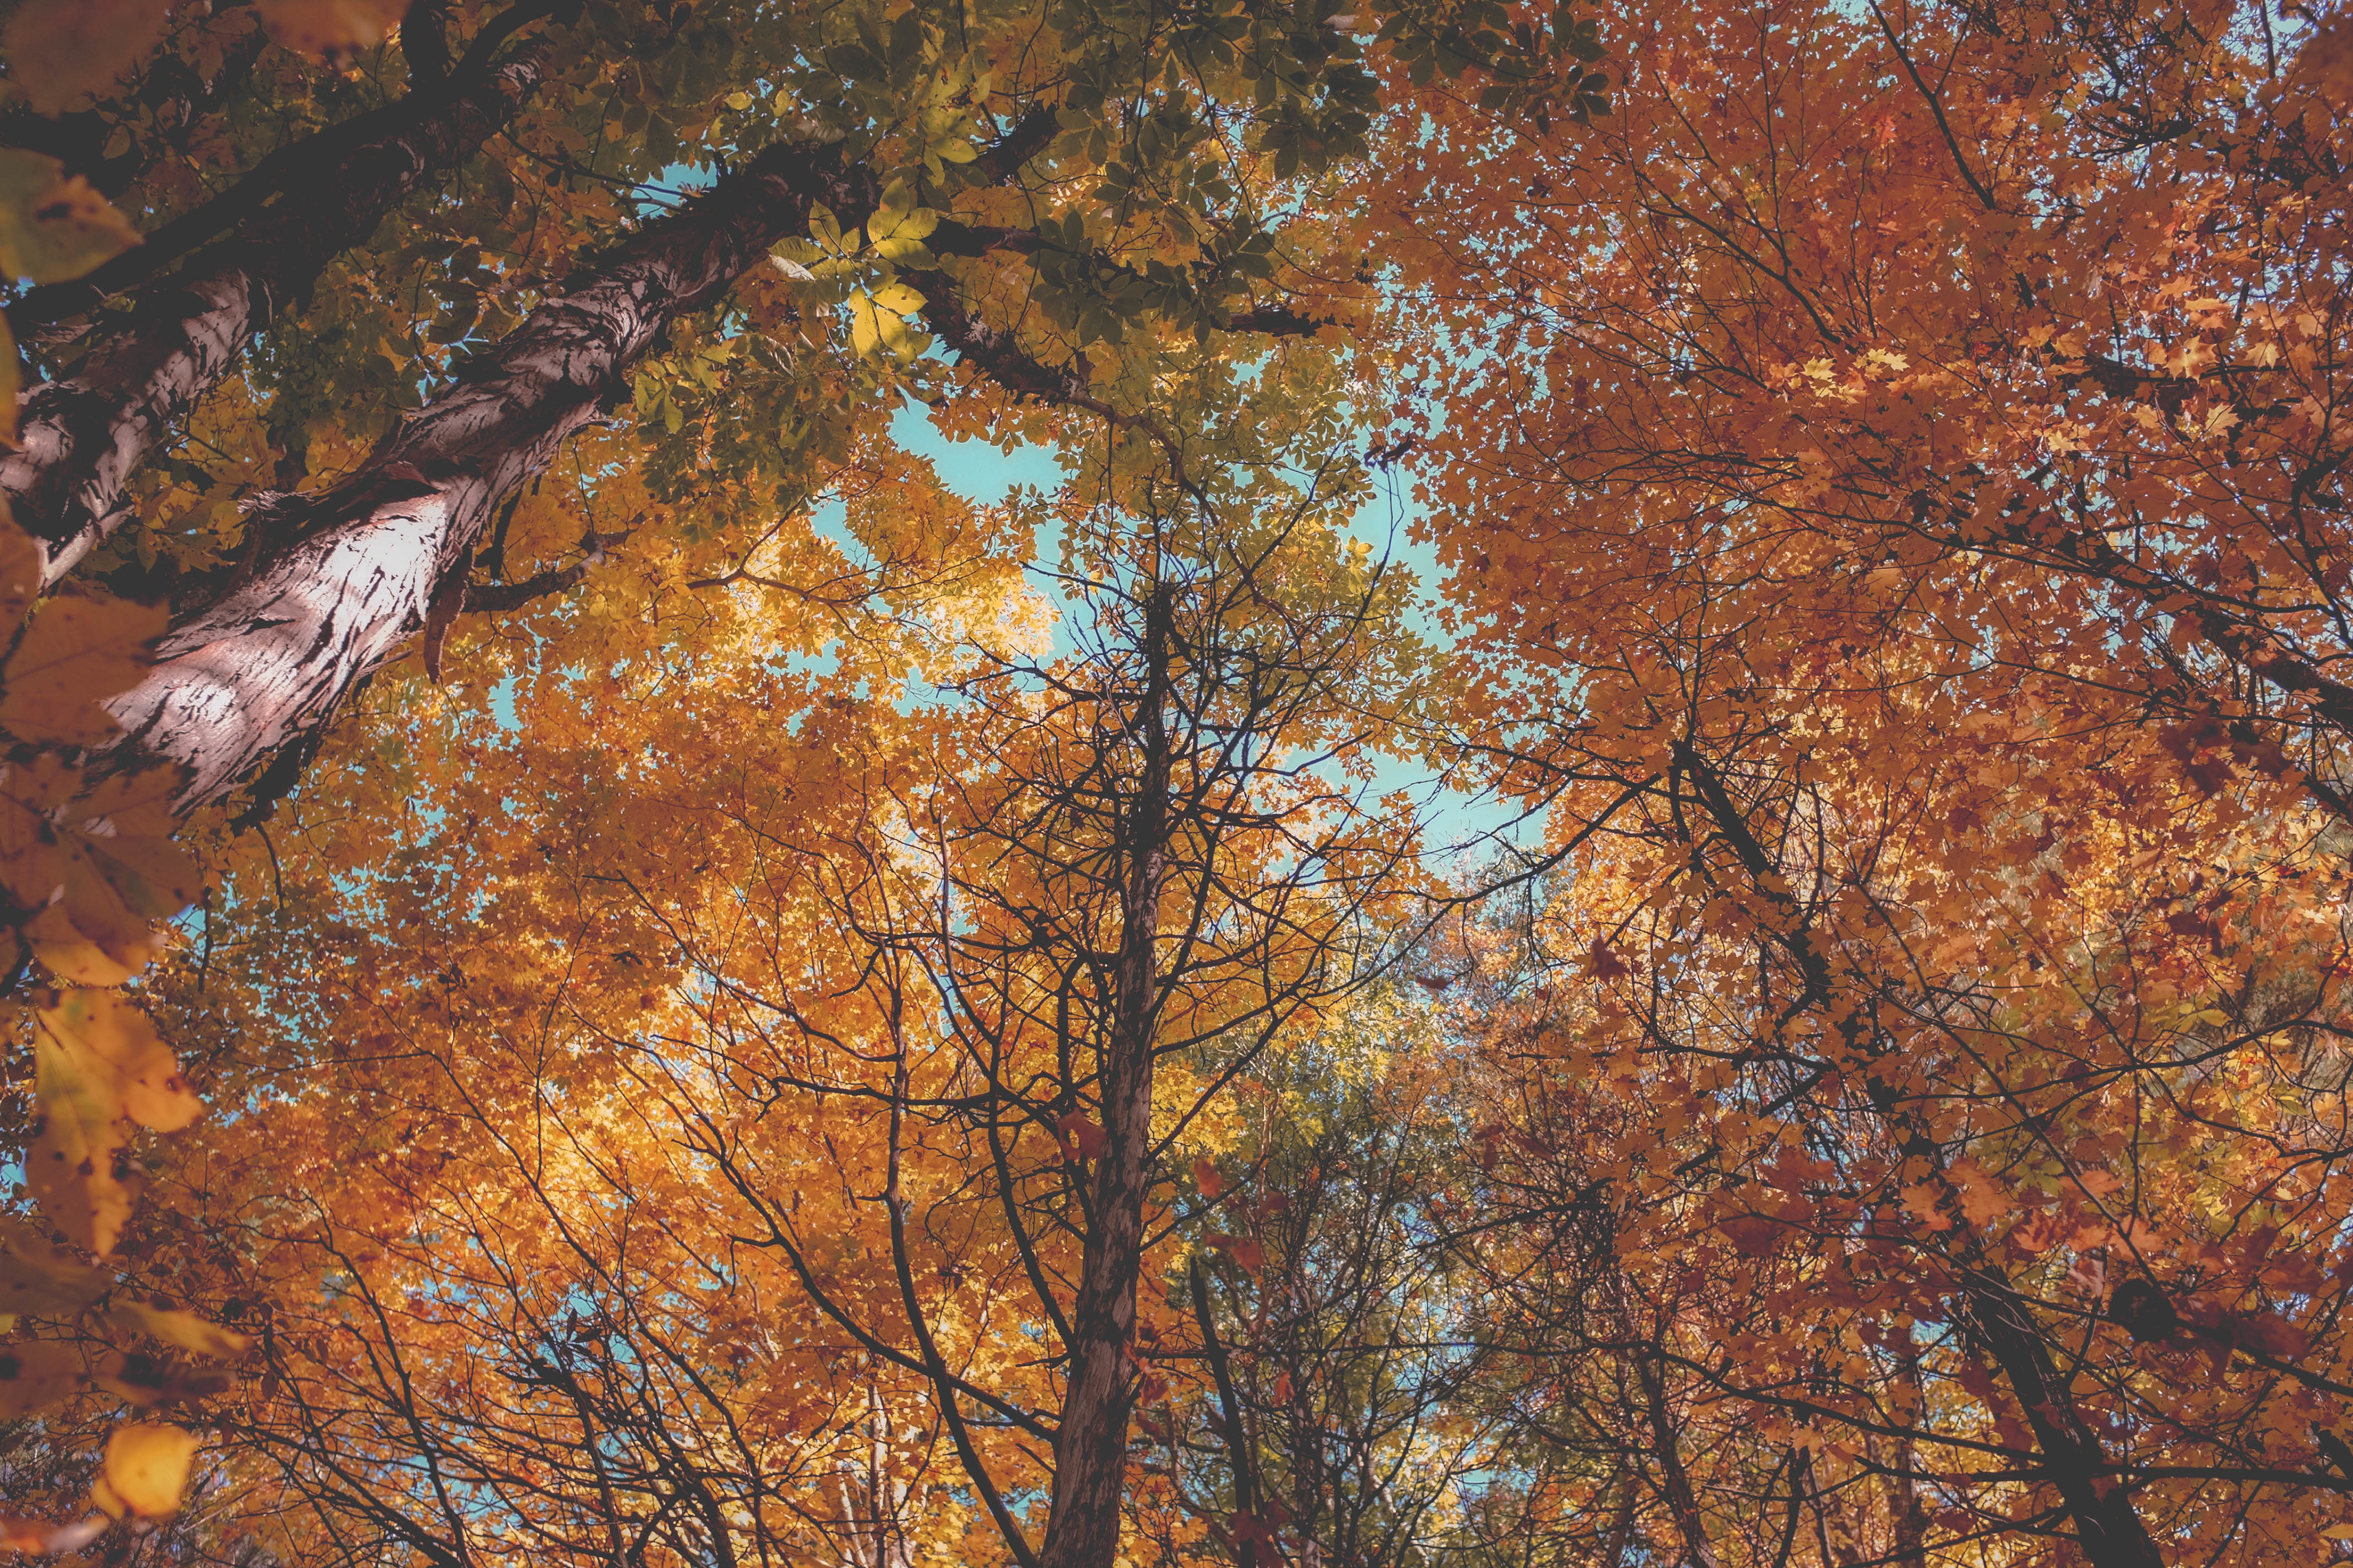
tree, leaf, nature, orange, branch, autumn, brown, deciduous, Northern hardwood forest, woody plant, temperate broadleaf and mixed forest, biome, yellow, plant, trunk, sky, wood, forest, reflection, sunlight, woodland, maidenhair tree, twig, Tints and shades, pine family, state park, plant stem, old growth forest, temperate coniferous forest